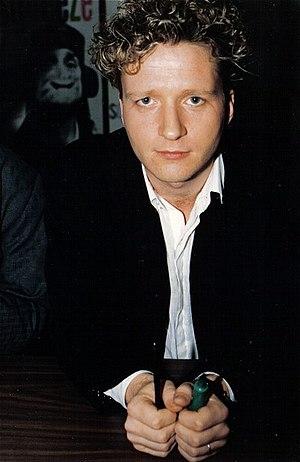
Glenn Tilbrook, né le 31 août 1957 à Woolwich en Londres, est un guitariste et chanteur anglais. Avec Chris Difford et Jools Holland, il a fondé le groupe new wave Squeeze en 1974. Après la séparation du groupe en 1999, il a lancé une carrière solo et sort l’album, The Incomplete Glenn Tilbrook, en 2001. En 2009, Tilbrook a enregistré son dernier album intitulé Pandemonium Ensues. Il joue couramment avec son groupe, The Fluffers, et une version réunie de Squeeze.